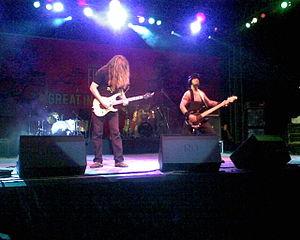
Freak Kitchen est un groupe de metal progressif suédois, originaire de Göteborg. Leur haut niveau technique conduit souvent les gens à comparer leur style à du metal progressif. Néanmoins, la puissance et le rythme, les aspects pop et l'amusement continuel perceptibles dans leur musique, font de ce trio, un groupe de heavy metal accessible à tous.